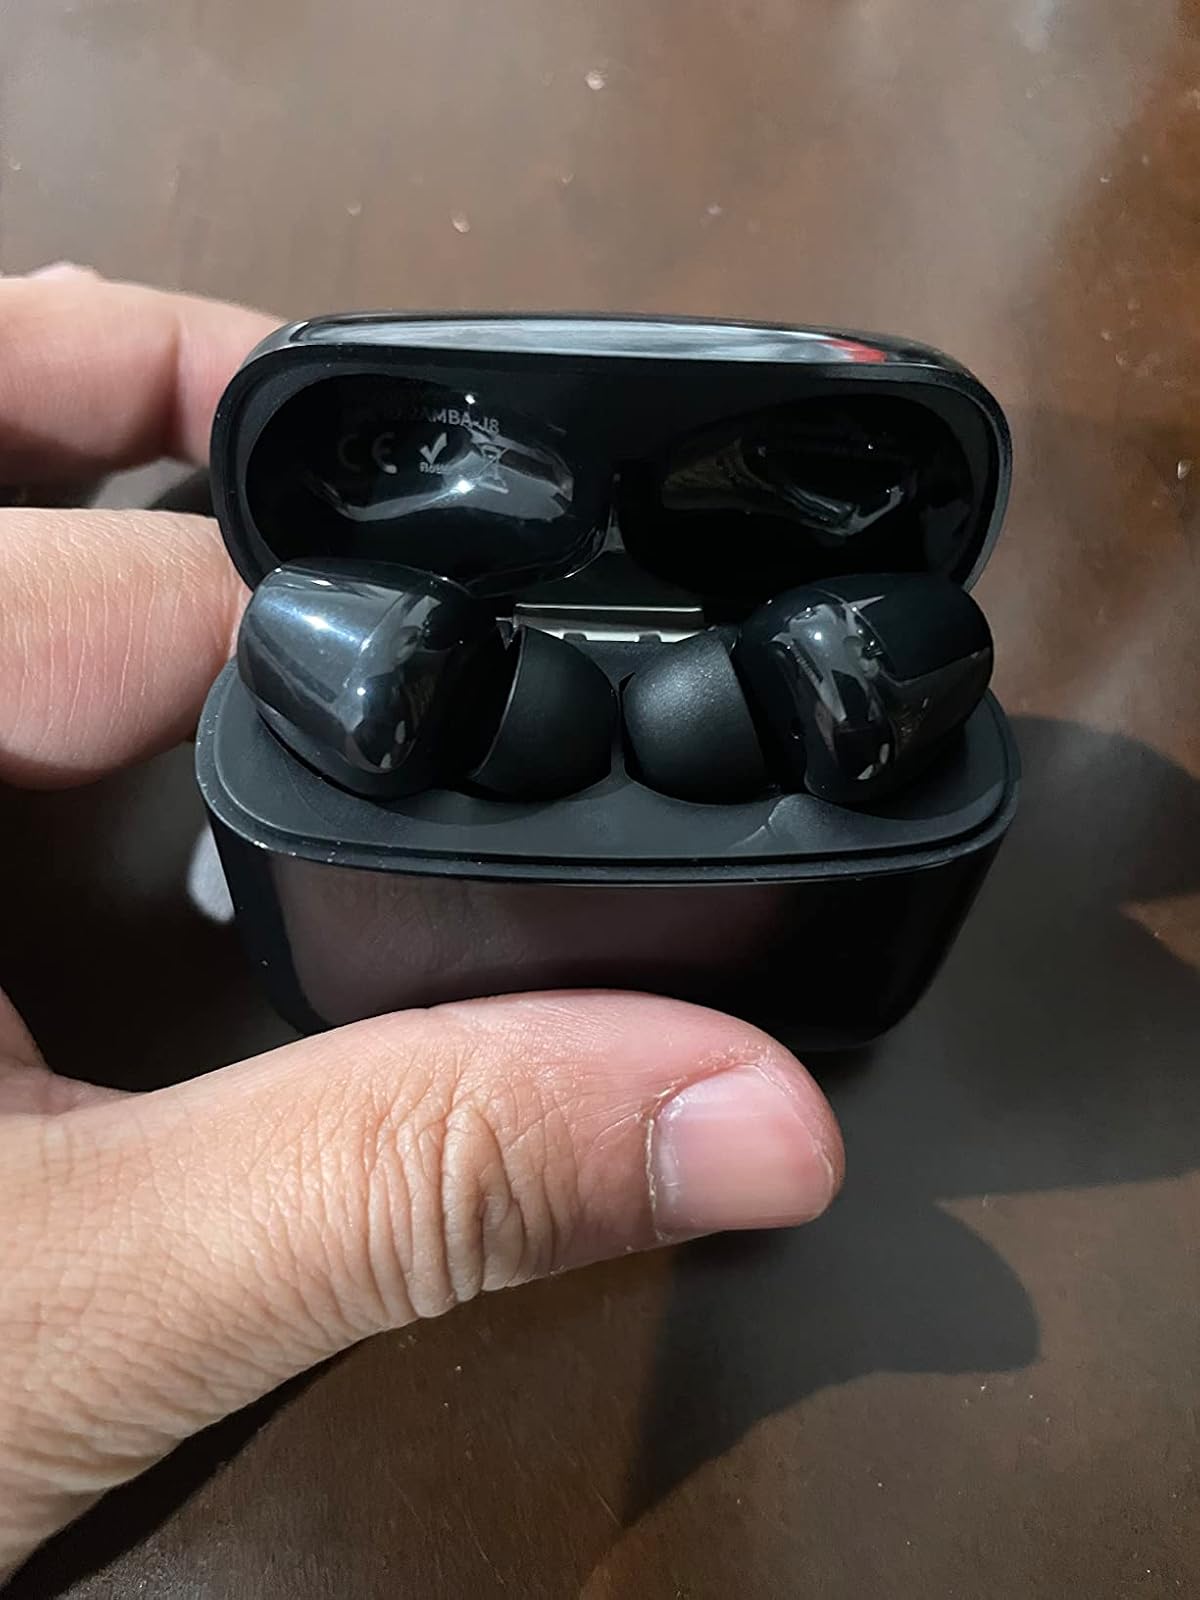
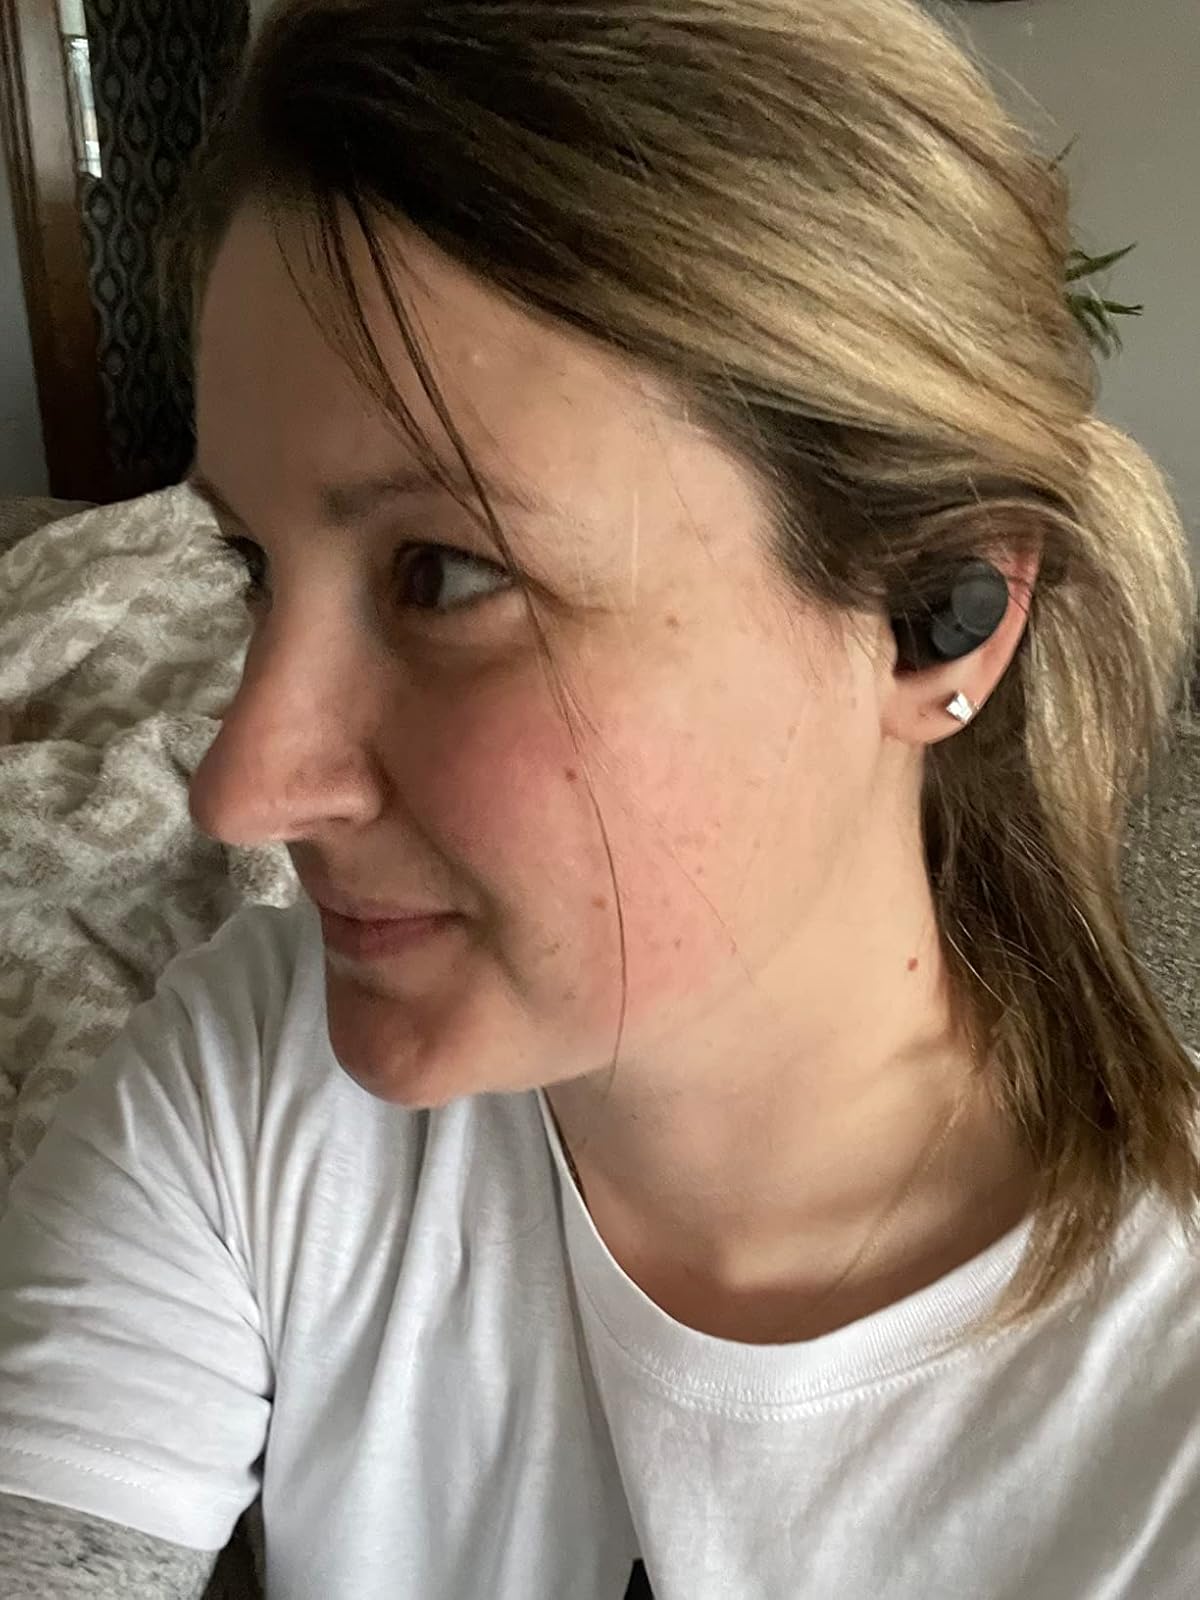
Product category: earbuds
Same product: no